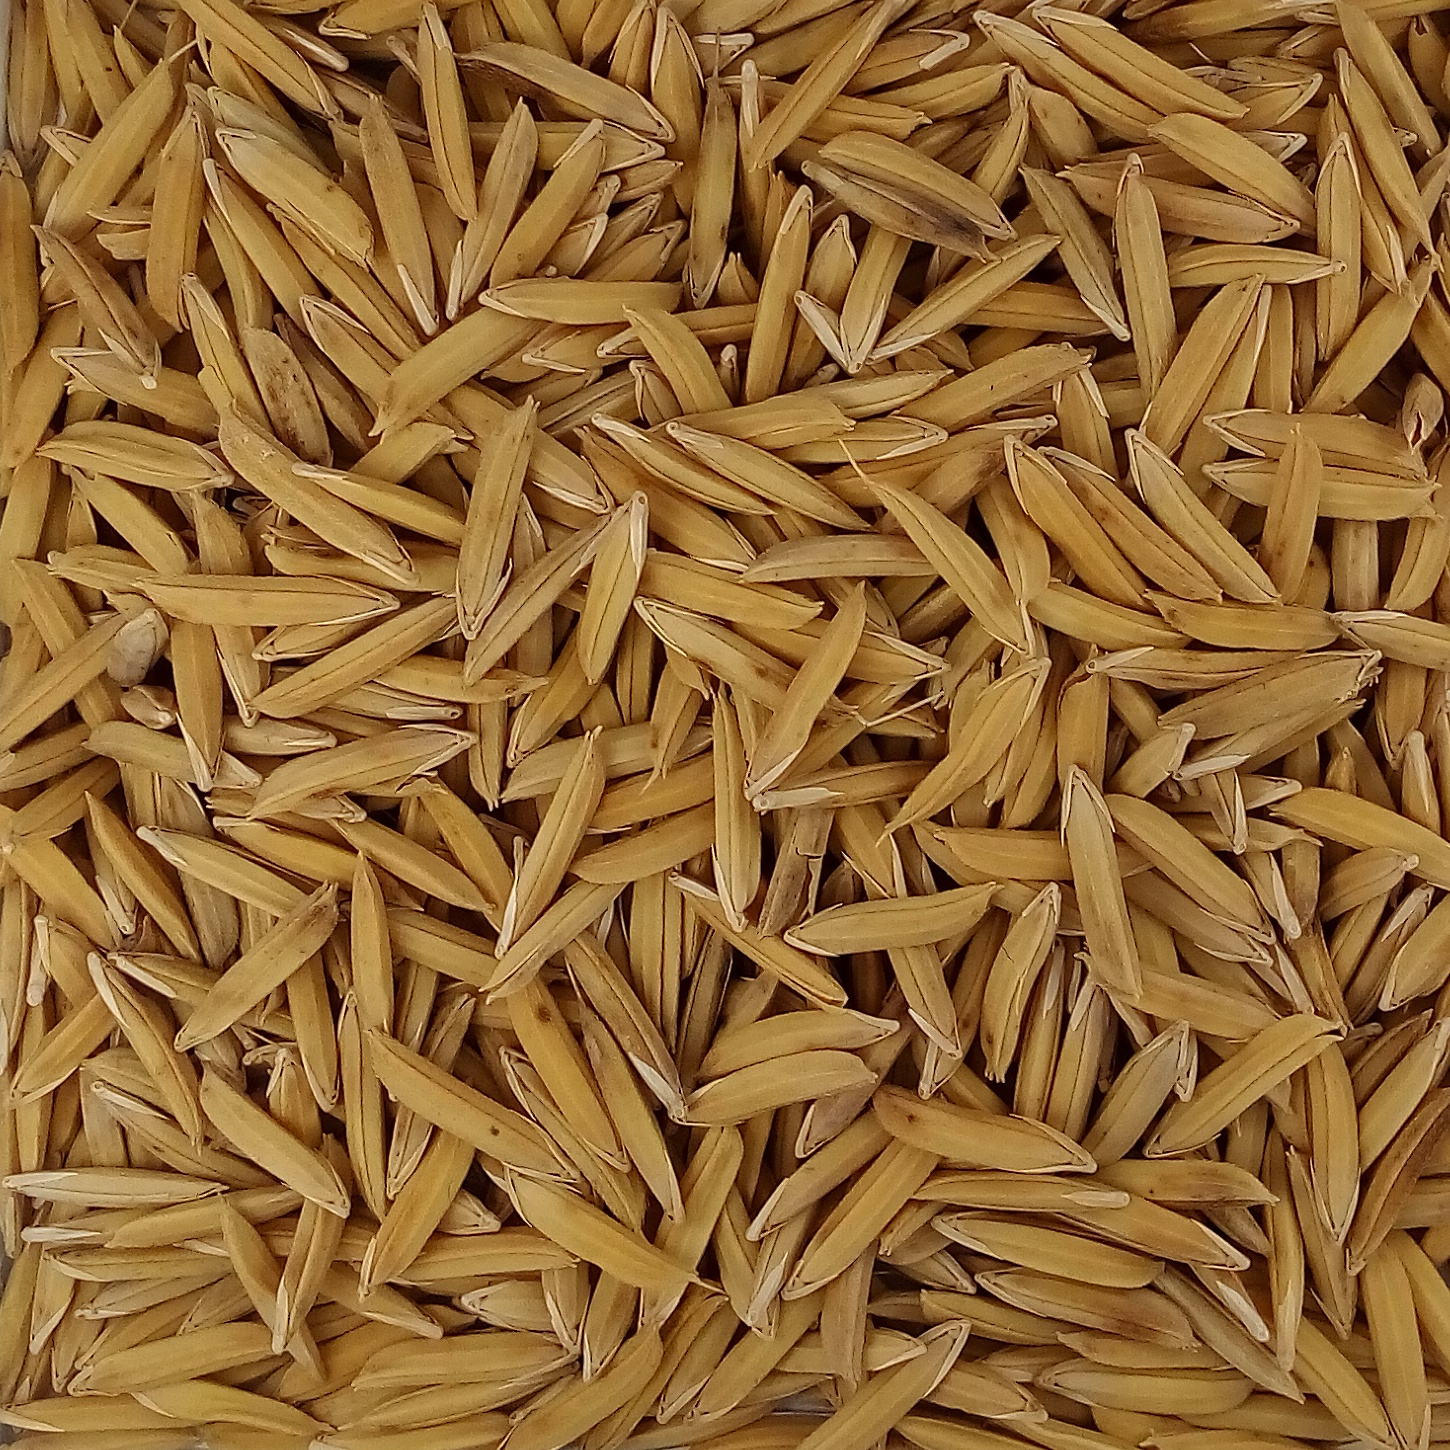
Rice seed variety: 1121